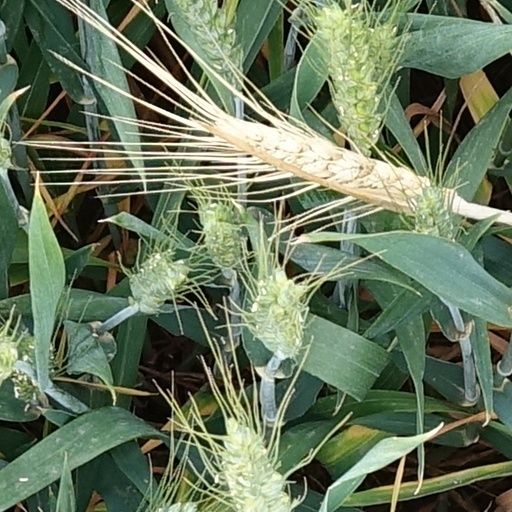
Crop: wheat